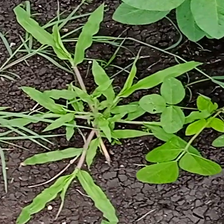
Weed species: Digitaria_SP_(Digitaria Sanguinalis )